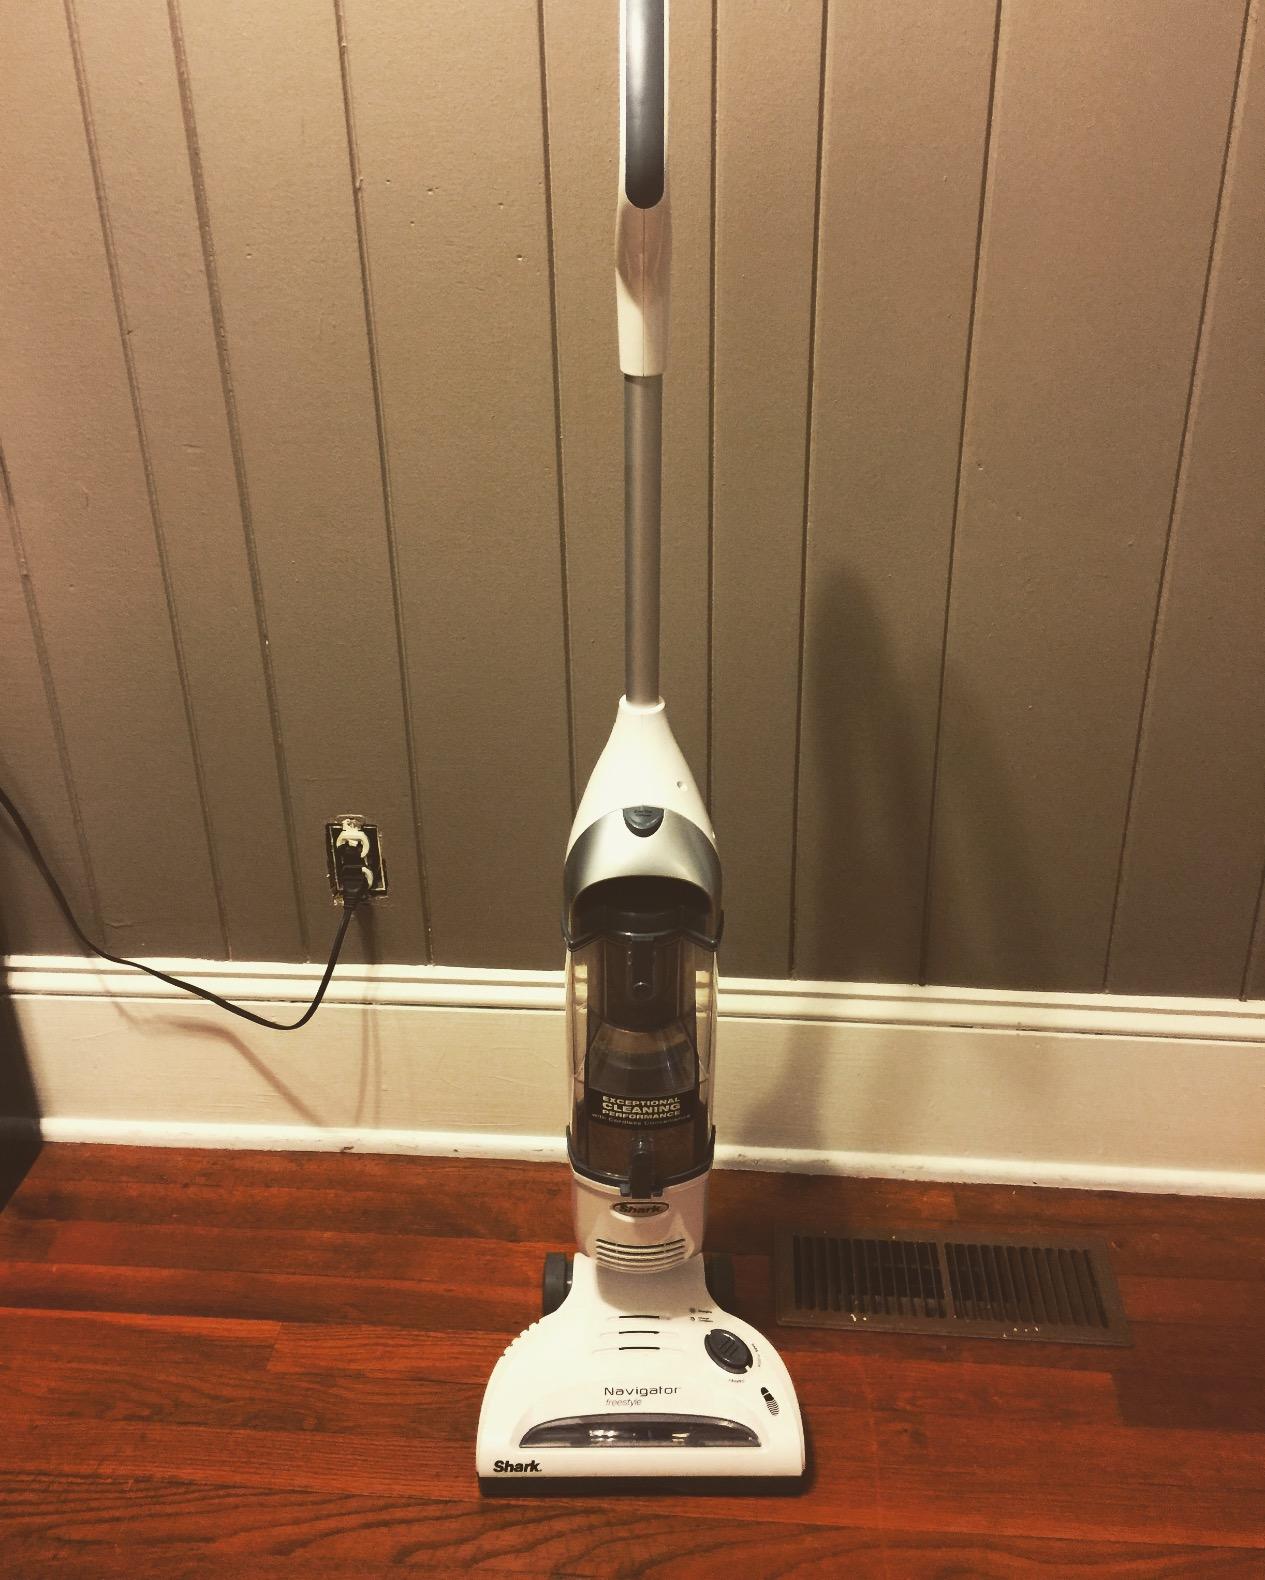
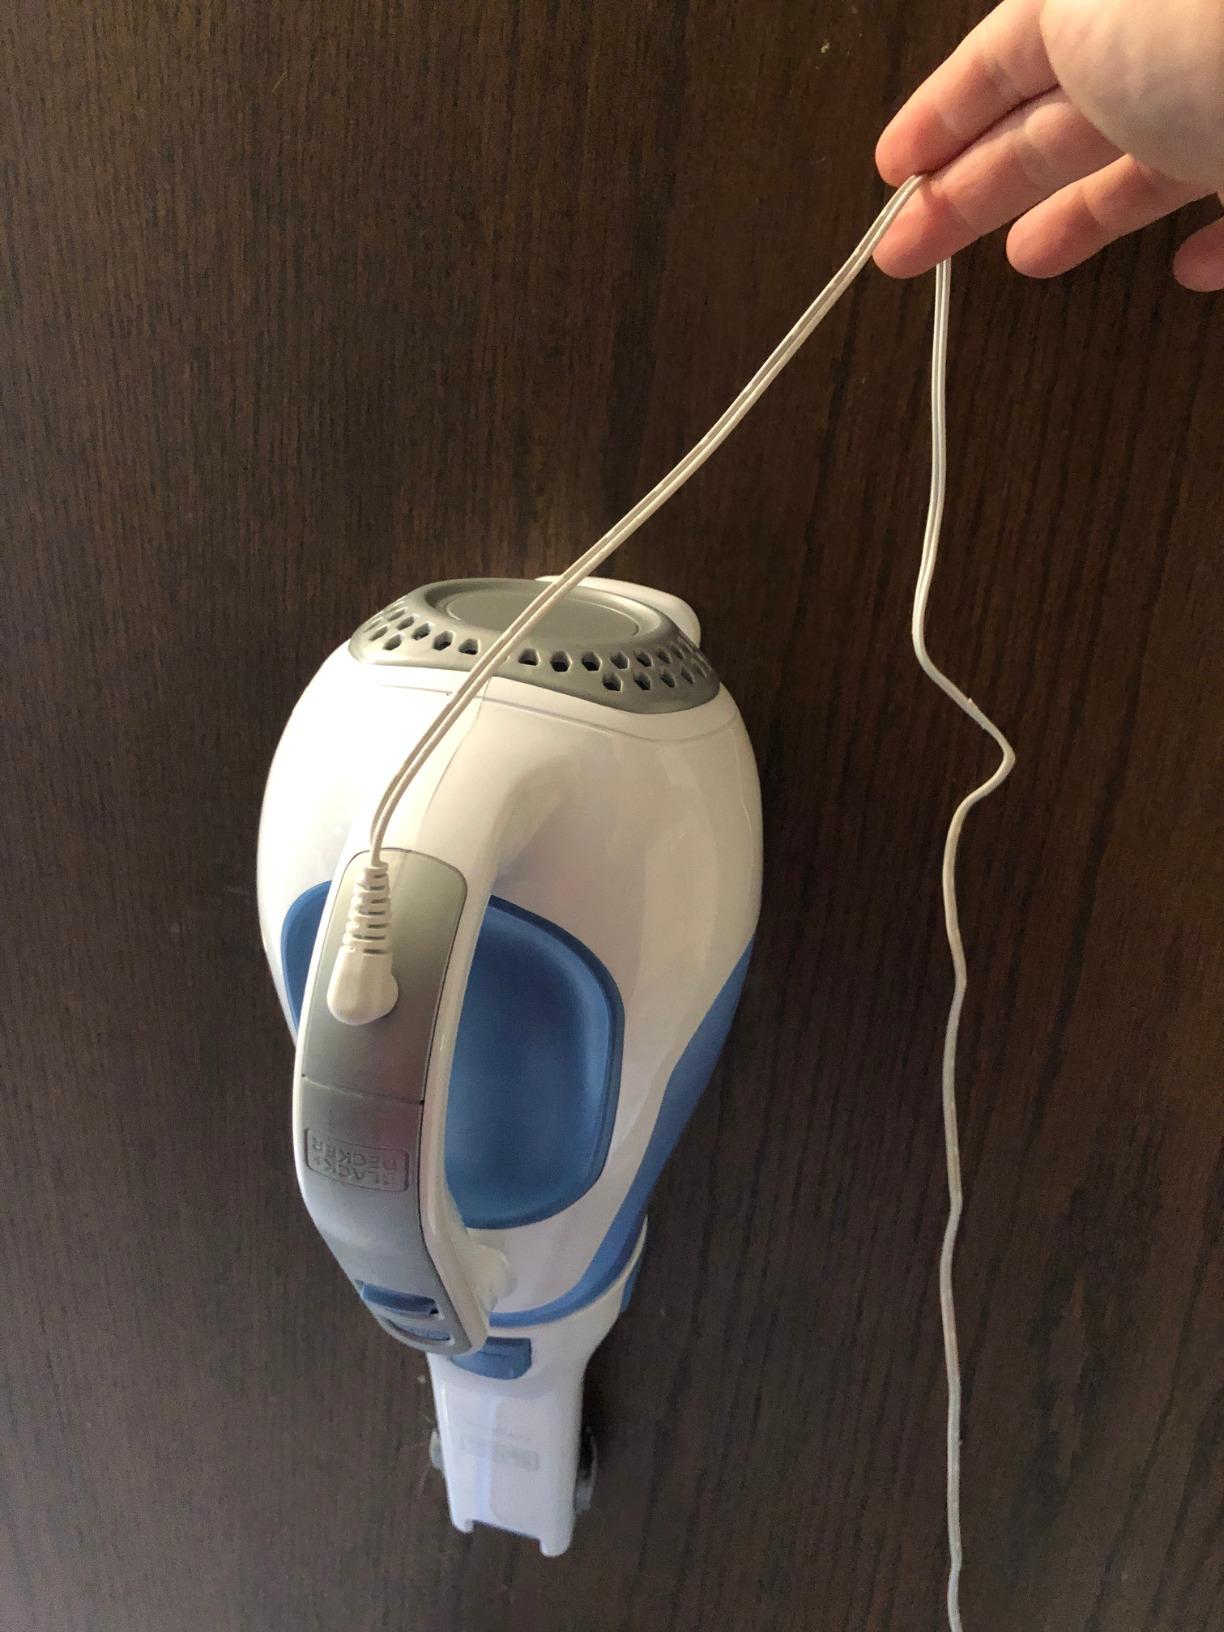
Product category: items_vacuum
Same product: no